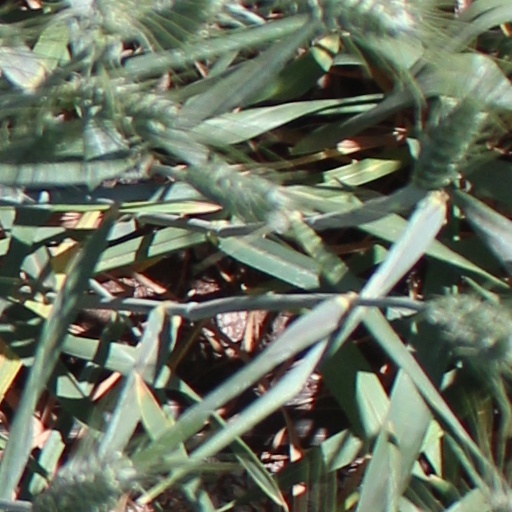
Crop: wheat